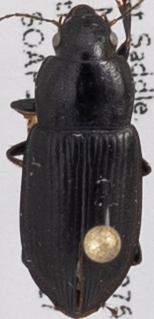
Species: Anisodactylus similis
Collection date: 2019-07-17
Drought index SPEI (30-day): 0.156
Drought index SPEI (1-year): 0.47
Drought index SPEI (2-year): -0.03